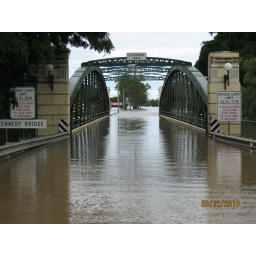
The flood water covers the road deck of the Kennedy Bridge. The normal water level is some 20 feet below the bridge.